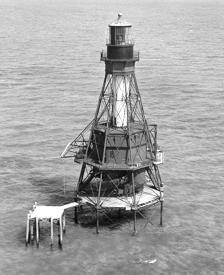
Building: American Shoal Light
Country: Unknown
Year built: 1880
Lighthouse in Florida, US Lighthouse American Shoal Light American Shoal lighthouse Location south-east of the Saddlebunch Keys close to Looe Key Florida United States Coordinates 24°31′31″N 81°31′10″W / 24.525189°N 81.519464°W / 24.525189; -81.519464 Tower Constructed 1880 Foundation screw-pile with platform Construction wrought iron skeleton tower Automated 1963 Height 110 feet (34 m) Shape octagonal pyramidal skeletal tower with platform and 2-storey keeper's quarters, central cylinder, balcony and lantern Markings red tower and lantern Power source solar power Operator United States Coast Guard Heritage National Register of Historic Places listed place Racon "Y" (– • – –) Light Deactivated 2015 Focal height 109 feet (33 m) Lens First-order drum Fresnel lens (1880), VRB-25 aerobeacon (current) Range white: 14 nautical miles (26 km; 16 mi) red: 10 nautical miles (19 km; 12 mi) Characteristic Fl (3) W 15s. (two red sectors) American Shoal Light U.S. National Register of Historic Places NRHP reference No. 10001189 Added to NRHP January 25, 2011 The American Shoal Light is located east of the Saddlebunch Keys , just off Sugarloaf Key , close to Looe Key , in Florida , United States. It was completed in 1880, and first lit on July 15, 1880. The structure was built to the same plan and dimensions as the Fowey Rocks lighthouse , completed in 1878. History American Shoal Lighthouse, 1955. From the South Florida Photograph Collection at HistoryMiami. http://dpanther.fiu.edu/dpService/dpPurlService/purl/FI22020125/00001 As early as 1851 plans were made for the erection of a series of great offshore lighthouses to mark the dangerous Florida Reef . These towers, all of skeleton iron construction, to resist hurricanes, were eventually built one at a time over a period of years, that on American Shoal completed in 1880, being the most recently constructed. American Shoal was built by a Trenton, New Jersey firm and took only 13 months to fabricate, ship, and erect on site.  The site of the lighthouse was 15 miles to the eastward, on the outermost reefs, and was covered with 4 feet of water. Construction continued for about 2 years, and the tower when completed cost about $94,000. The lighthouse was first lighted on the night of July 15, 1880. American Shoal Light was built in wrought iron on a screw-pile foundation with a platform and a skeletal tower . The Light is 109 feet (33 m) above the water. The keeper's octagonal dwelling is on a platform 40 feet (12 m) above the water. The tower framework and dwelling are painted brown, while the enclosed circular stair to the lantern is painted white. The original lens was a first-order drum Fresnel lens , producing a flash every 5 seconds. The light was automated in 1963, and a fourth-order lens with solar-powered light was installed, the current (non-operational) light is a VRB-25 aerobeacon . The light had a nominal range of 14 nautical miles (26 km; 16 mi) in the white sectors, and 10 nautical miles (19 km; 12 mi) in the red sectors. The lighthouse is listed as number 1015 in the U.S. Coast Guard light list. In 1990, the U.S. Postal Service issued a 25 cent featuring the American Shoal Light. The lighthouse was deactivated in 2015. On May 20, 2016, 24 Cuban refugees boarded the lighthouse. Elements of the United States Coast Guard repatriated four of the refugees, and interned the other twenty at the Guantanamo Bay Naval Station . Head keepers William Bates (1880 – 1889) Henry P. Weatherford (1899 – 1905) Alfred A. Berghell (1905 – 1907) Arthur C.E. Hamblett (1907 – 1908) John Peterson (1908 – 1910) William H. Curry (1910 – at least 1915) Thomas M. Kelly (1917) William H. Pierce (at least 1919) Richard C. Roberts (at least 1921 – at least 1936) James O. Duncan (1939 – at least 1940) Availability On February 1, 2019, it was announced that the lighthouse would be given away freely to any government agencies, educational agencies, non-profit corporations, or any community development organizations who wanted to use it for "educational, park, recreational, cultural or historic preservation purposes."  Eligible entities had to submit an application by April 2, 2019. In late 2021 the U.S. General Services Administration put out an invitation for bids for the auction of the lighthouse. The lighthouse was sold for $860,000 on May 22, 2022 to an undisclosed bidder. See also Florida portal Engineering portal List of lighthouses in Florida List of lighthouses in the United States References